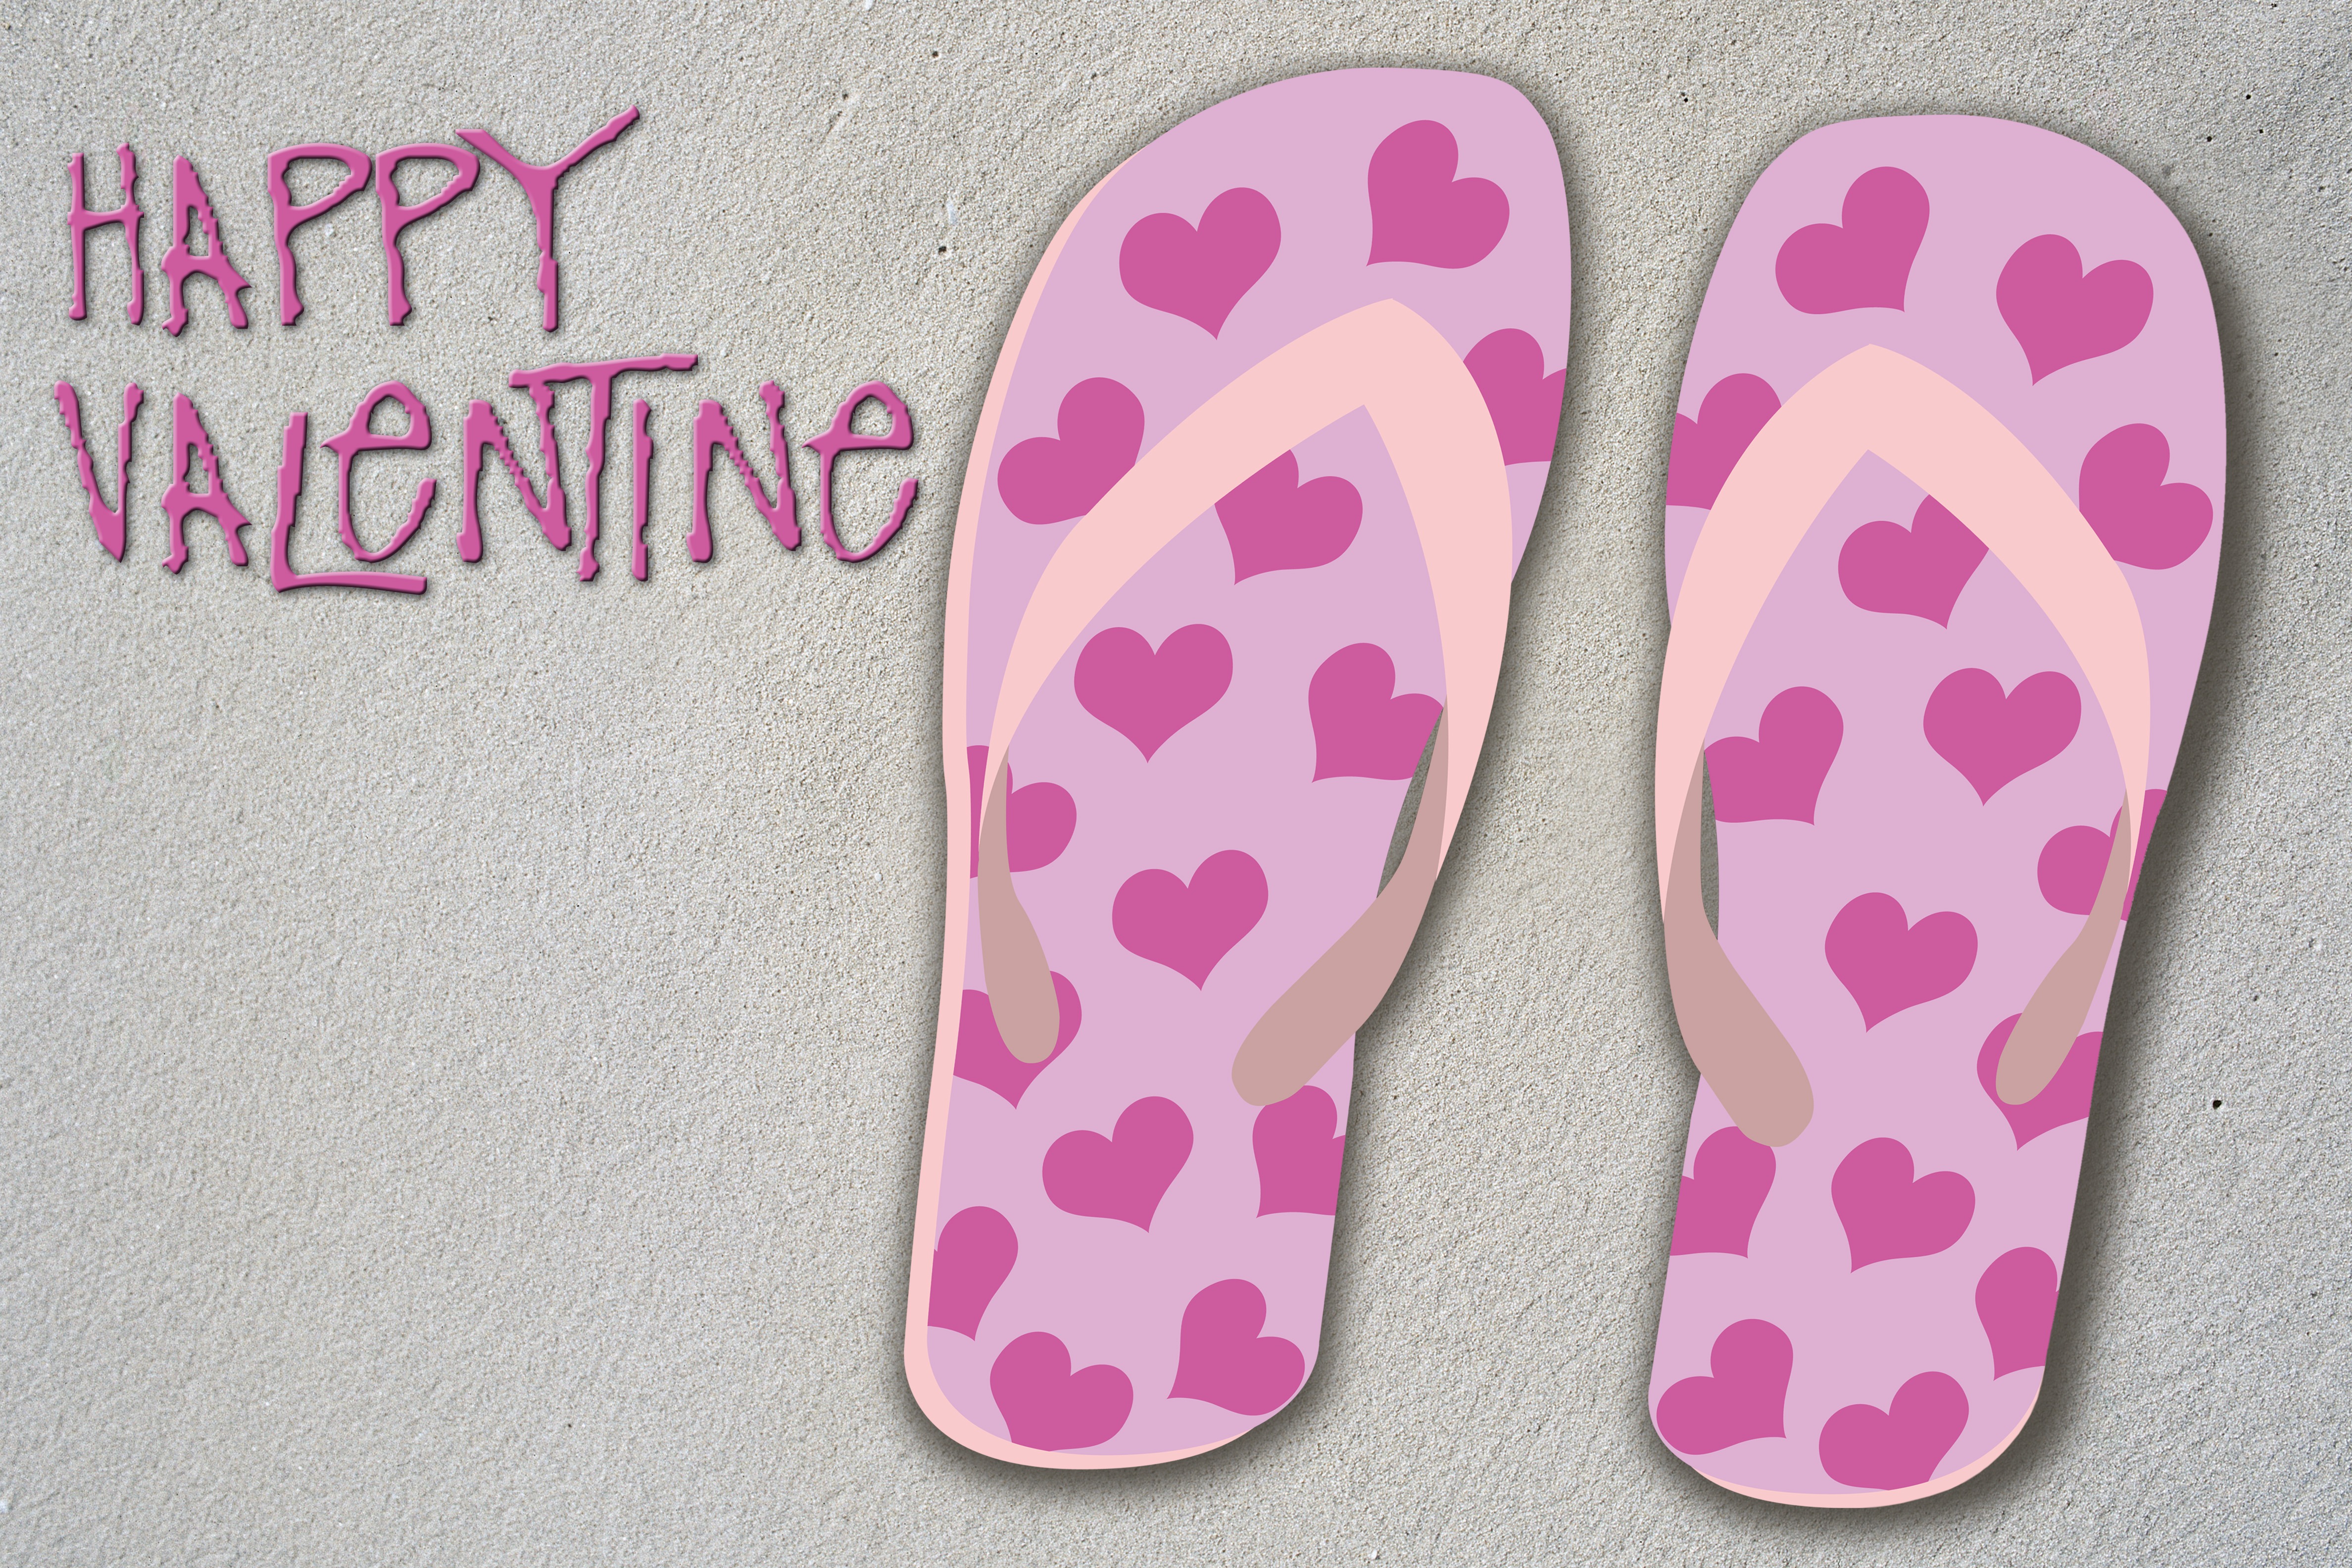
beach, sea, shoe, abstract, petal, lake, leg, love, heart, pattern, red, romance, romantic, pink, nail, decor, thank you, sandal, slipper, font, affection, fun, background, relationship, footwear, postcard, valentine, magenta, luck, tender, greeting, greeting card, tenderness, slippers, valentine's day, sand beach, loyalty, flip flops, beach shoes, outdoor shoe